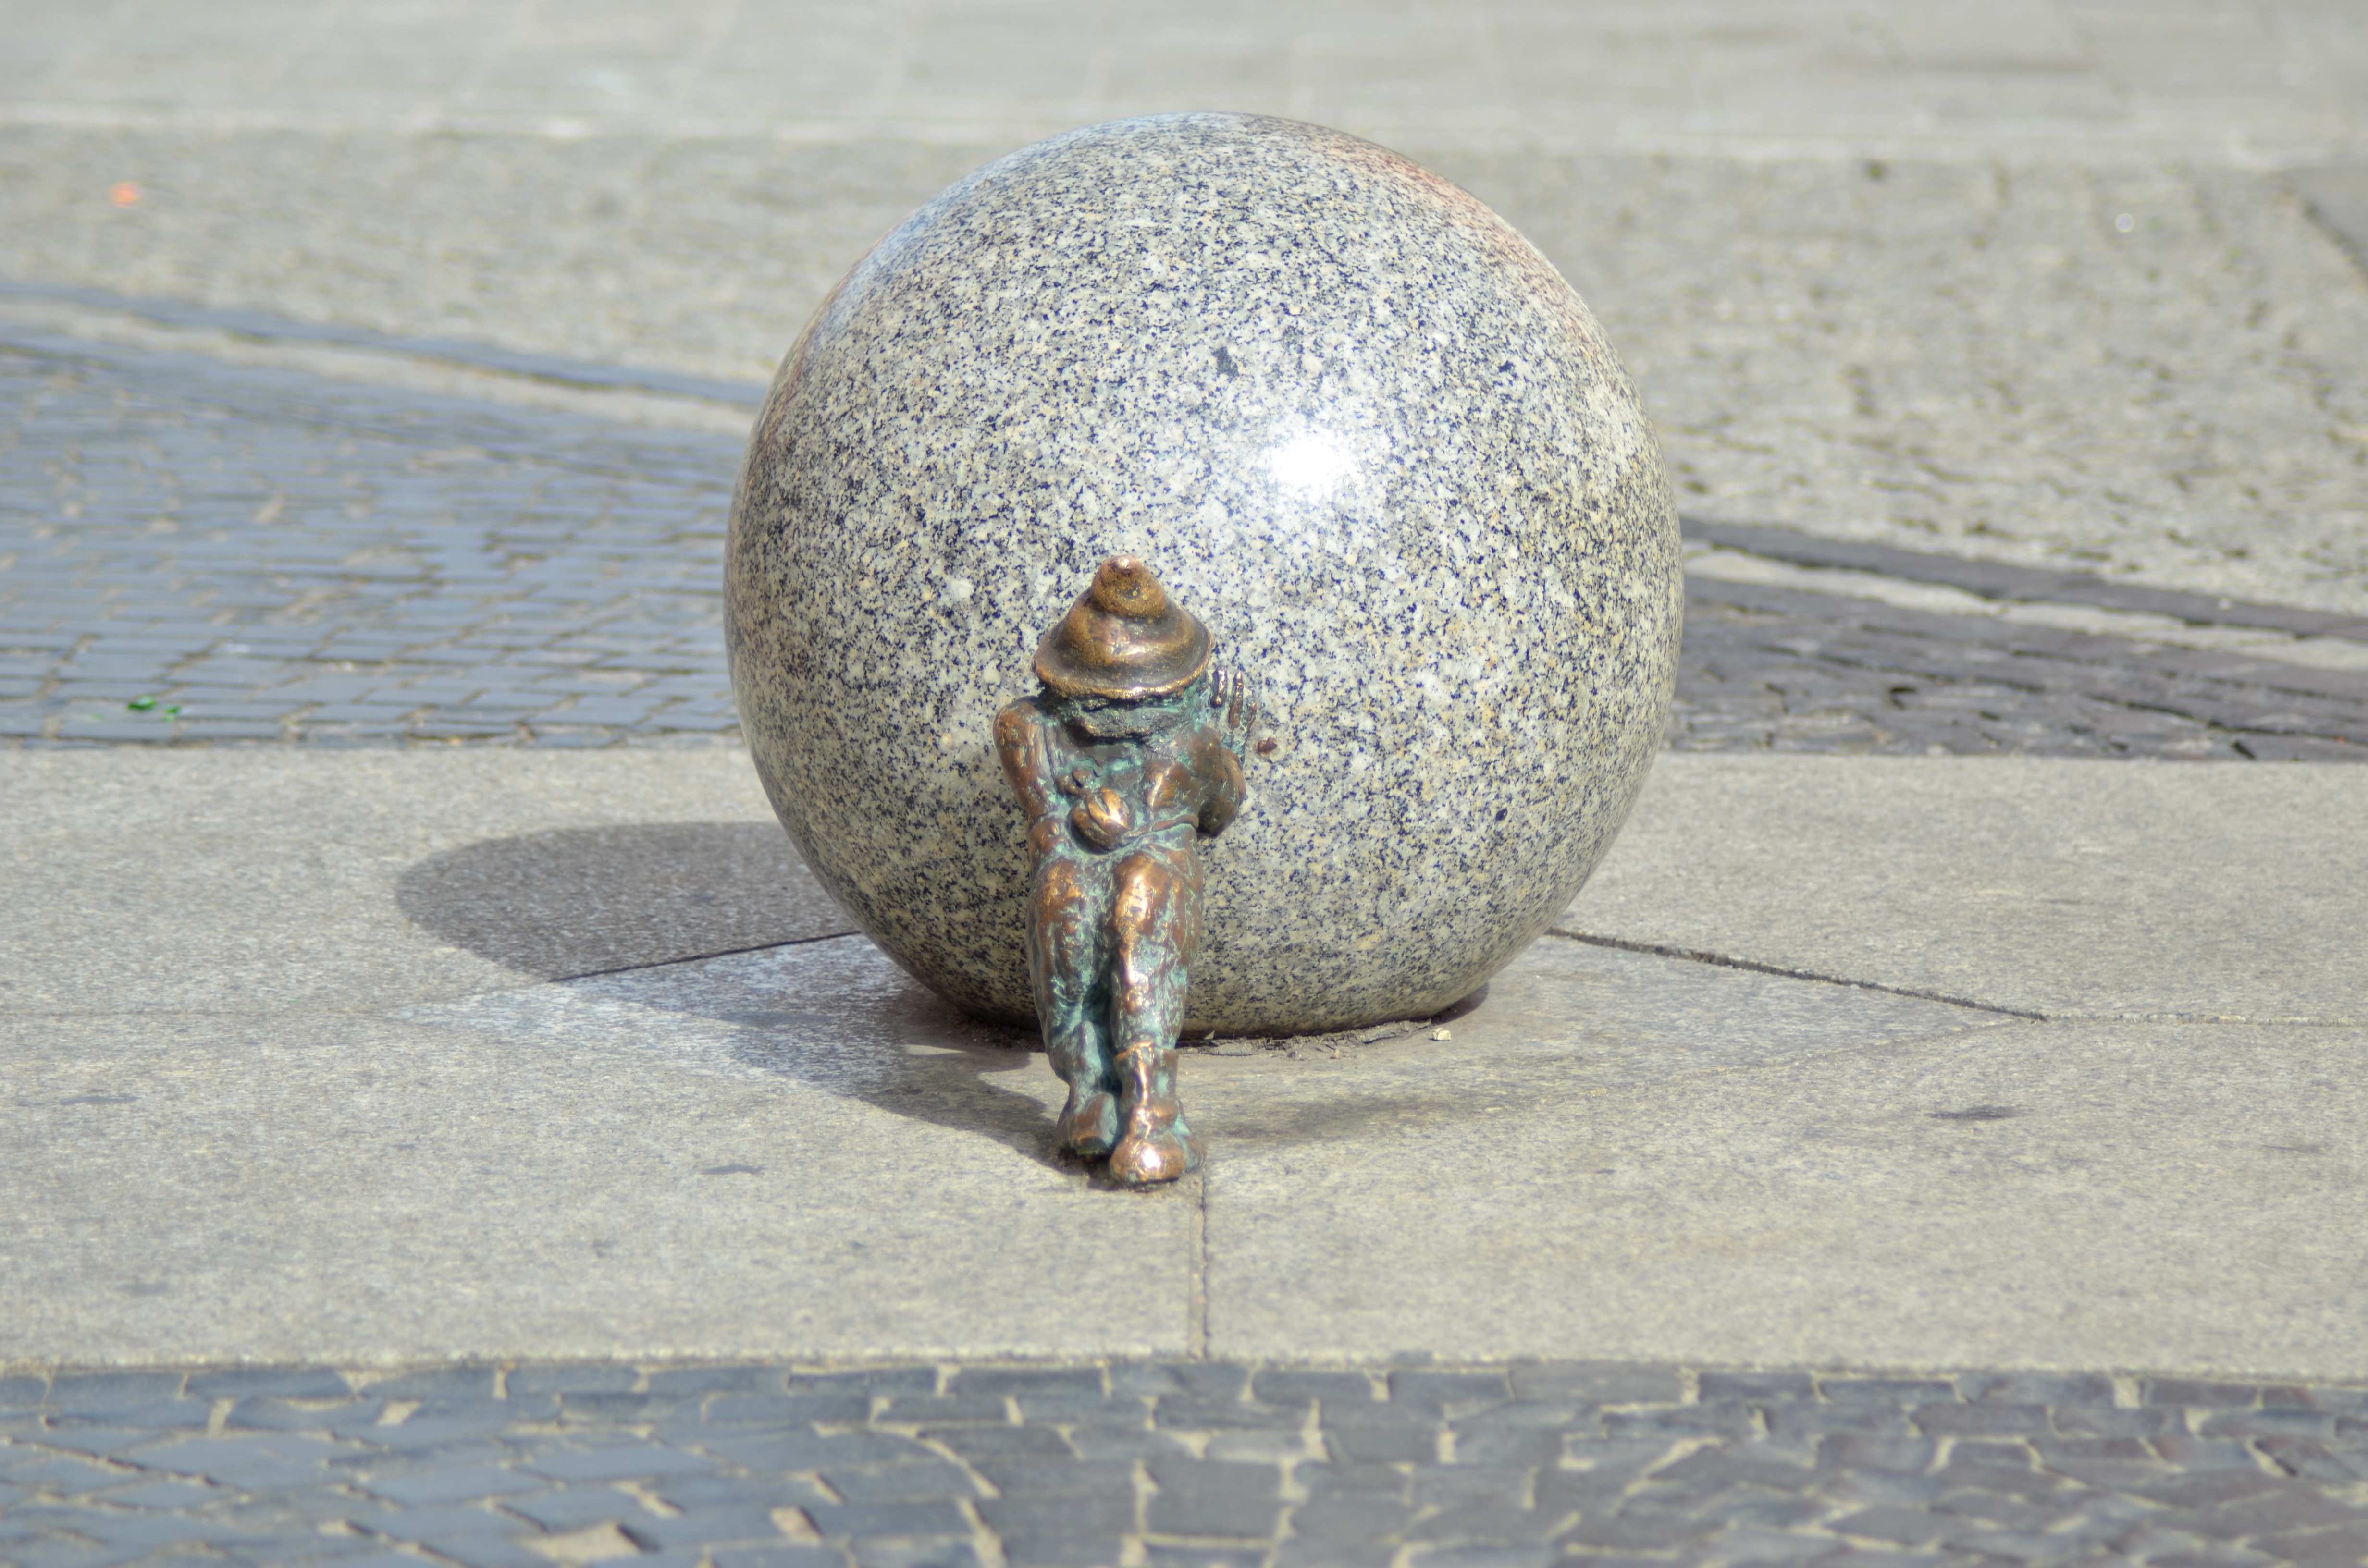
man, sand, rock, architecture, street, vintage, old, city, walkway, monument, summer, travel, male, guy, europe, statue, young, symbol, small, smooth, brown, gray, hat, historic, tourism, trip, material, beard, sculpture, art, pawn, poland, move, tiny, little, sculptures, culture, history, bronze, elf, european, historical, classic, dwarf, carving, traverse, shape, short, gnome, gloss, collect, dumb, polish, monuments, buff, humorous, the market, the old town, trellis, wroc aw, little man, the statue, the figurine, the city centre, a collection of, the european, a little, krasnal, old town house, polish language, k obuk, medical history, the tuple, the hydraulic fluid